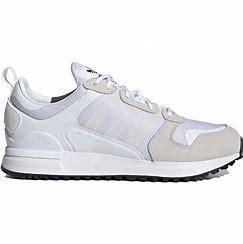
Brand: Adidas
Model: ZX 700 HD